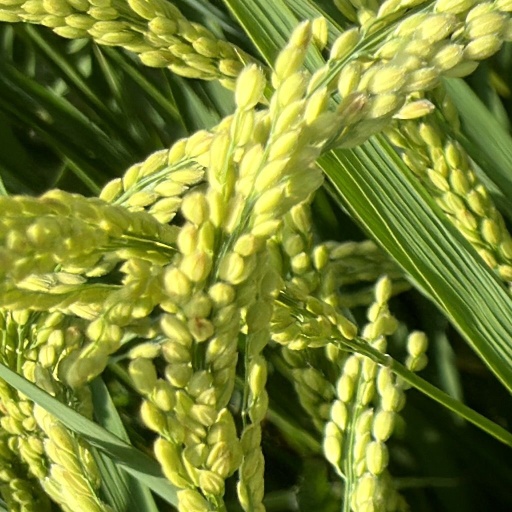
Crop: rice